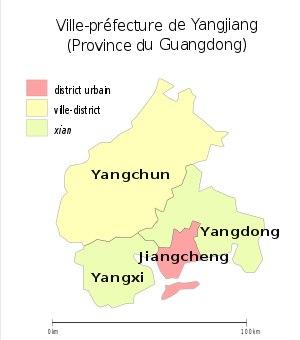
Le massacre de Guangdong, ou le massacre de la révolution culturelle du Guangdong était une série de massacres qui ont eu lieu dans la province du Guangdong pendant la révolution culturelle chinoise.